Win Radio

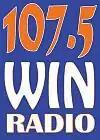
107.5 Win Radio logo (November 8, 2010-June 26, 2014)

Win Radio emerged after PBC's NU 107, a modern rock station, faced financial struggles and declining ratings. To revive the brand, PBC appointed veteran Manny Luzon as EVP and COO on October 10, 2010. NU 107 ceased operations on November 8, 2010, and was rebranded as 107.5 Win Radio the next day. Provincial stations adopted the new format between January and March 2011.